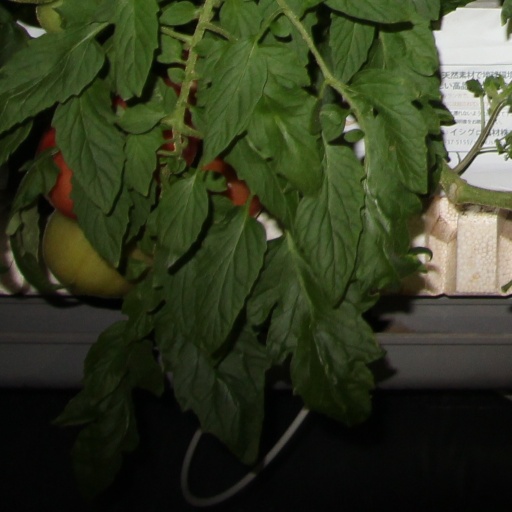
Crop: tomato